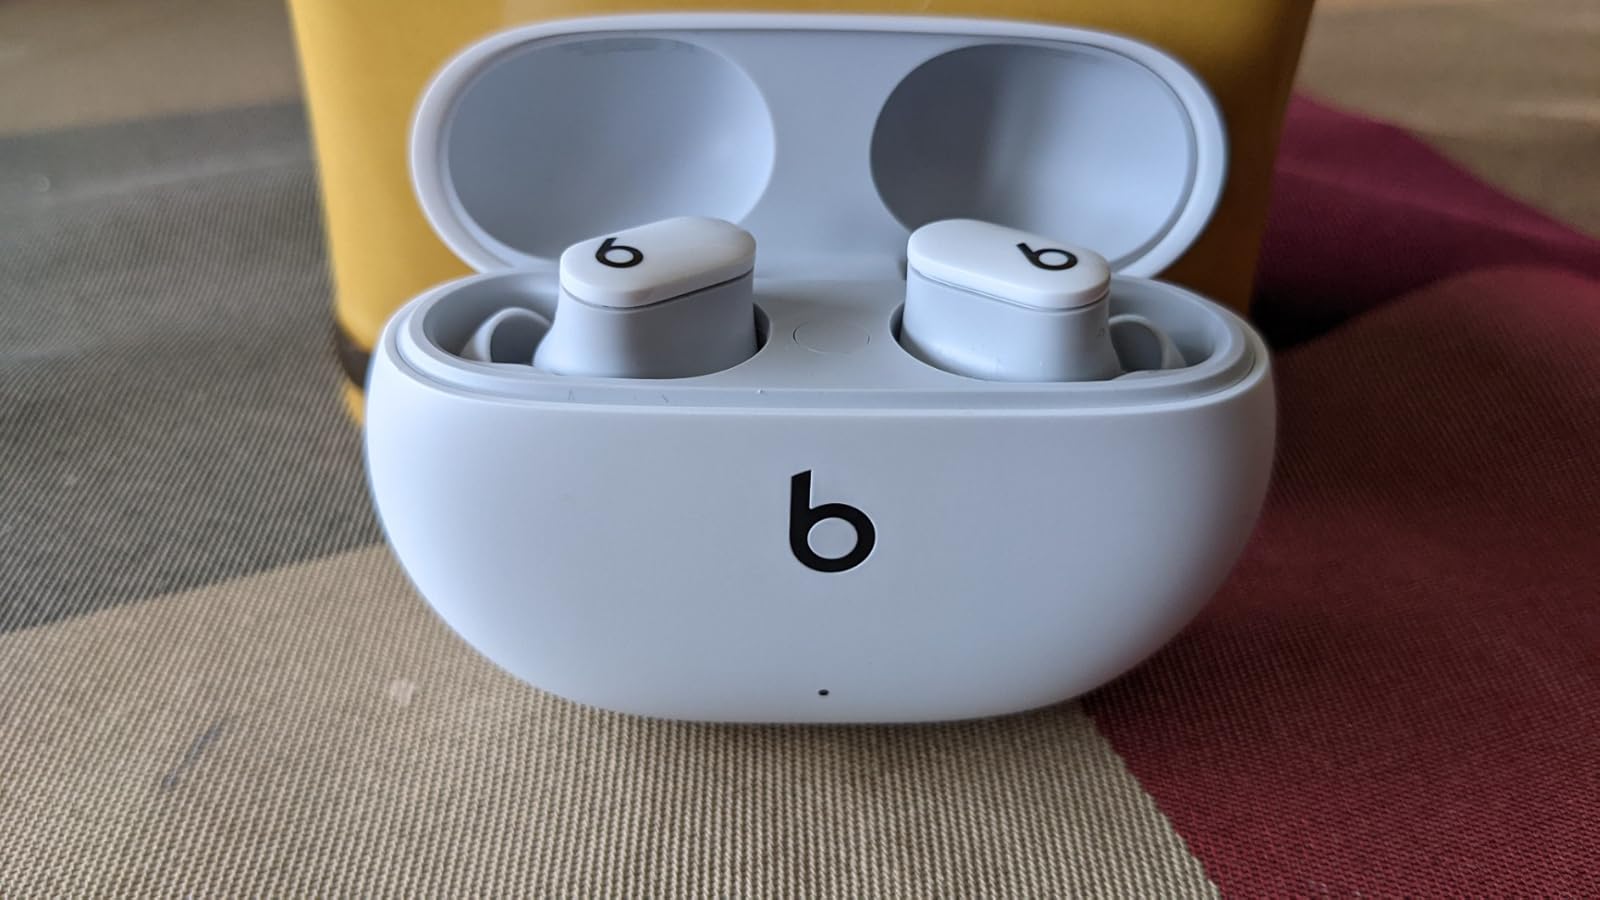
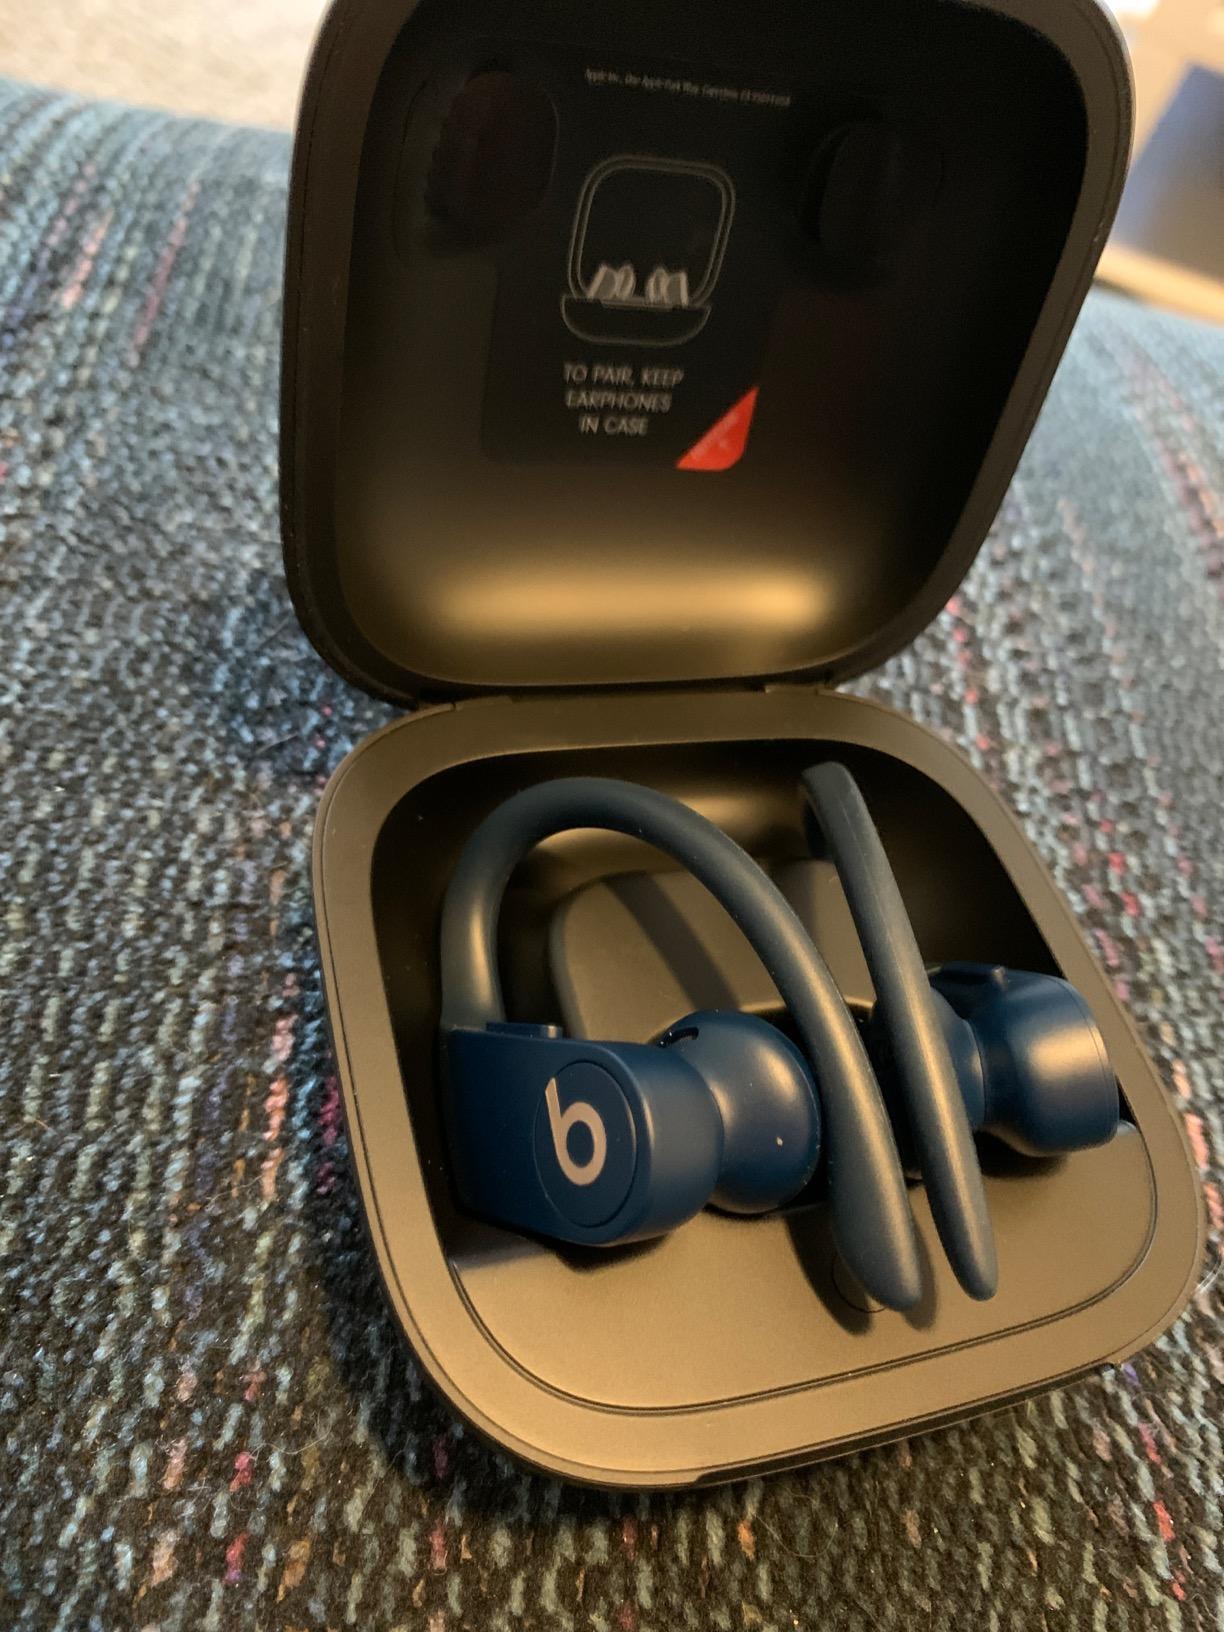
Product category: earbuds
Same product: no